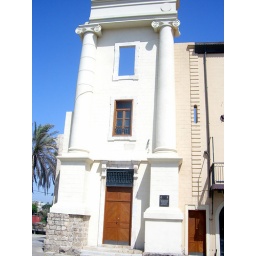
Look careful, the upper most level of this facade beside the Jaffa clock tower is fake. Awesome idea though.